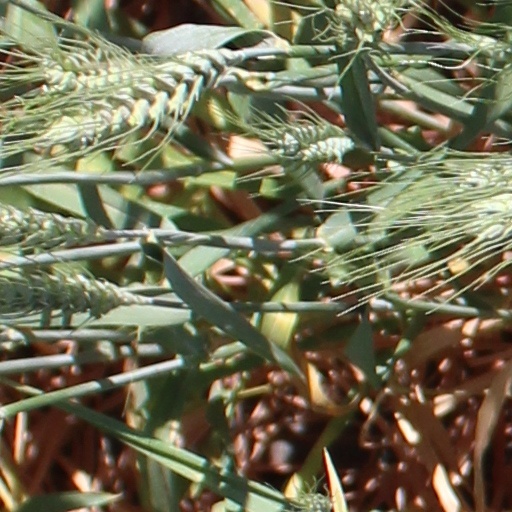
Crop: wheat